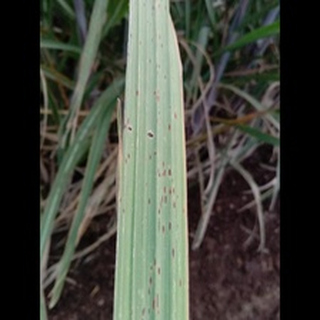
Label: sugarcane_rust